Thokcha

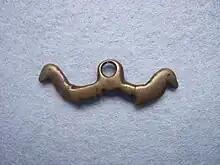
Tibetan thokcha in the shape of a small arch. It may originally have been a tool used to open knots in leather straps that secured pack animal loads.

Thokcha (also alternatively ) are Tibetan amulets which are said to have fallen from the sky in traditional Tibetan folklore. These are traditionally believed to contain a magical, protective power comparable to Tibetan dzi beads. Most "thokcha" are made of a copper alloy.